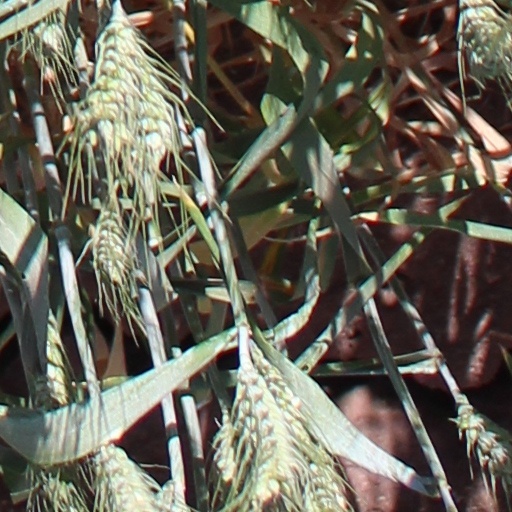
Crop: wheat